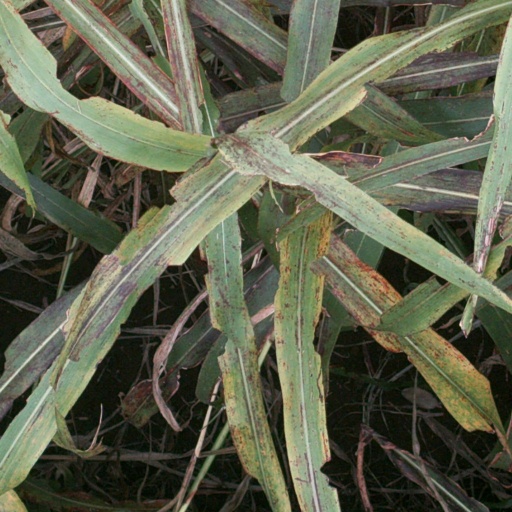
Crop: sorghum